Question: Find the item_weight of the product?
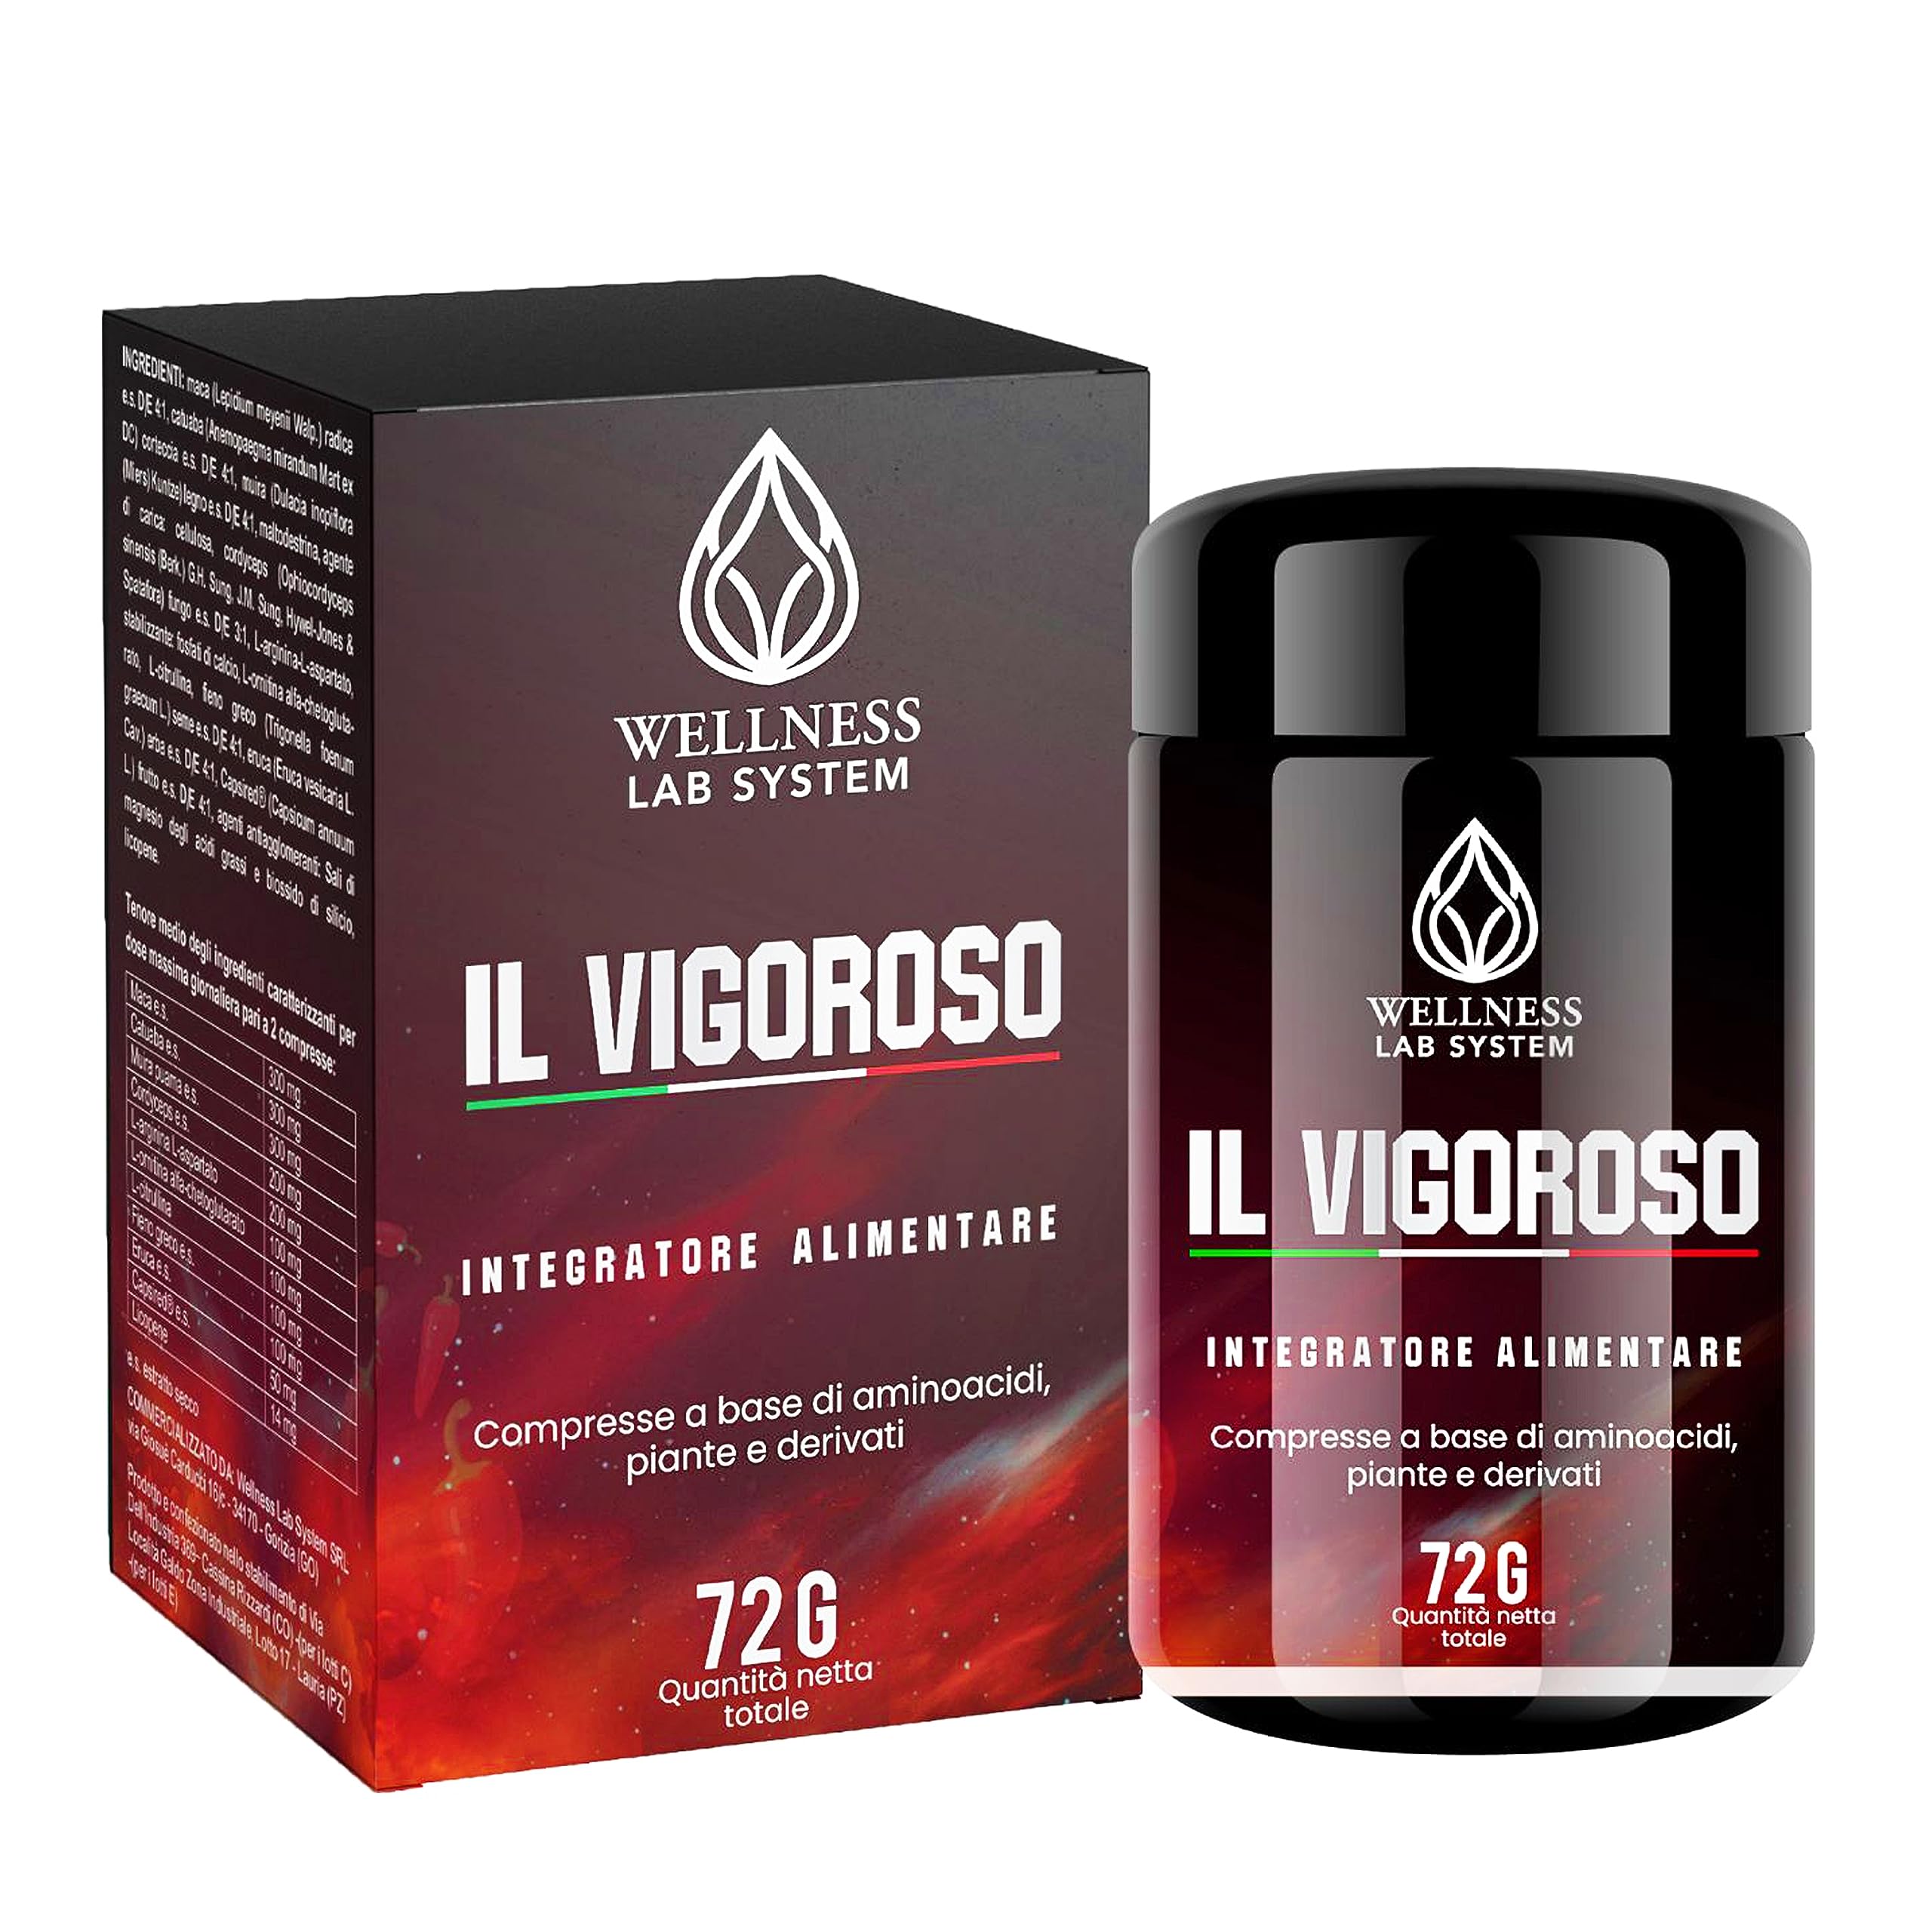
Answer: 72.0 gram